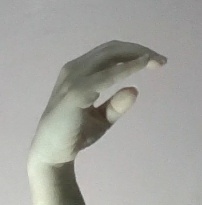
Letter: jeem